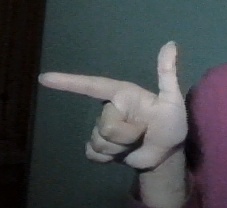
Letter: yaa